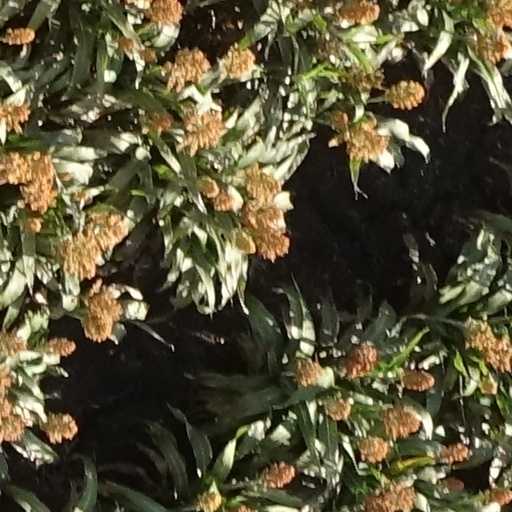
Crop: sorghum